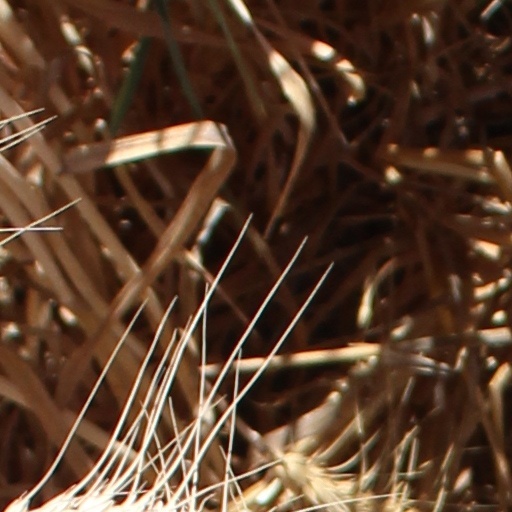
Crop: wheat